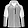
Label: Coat